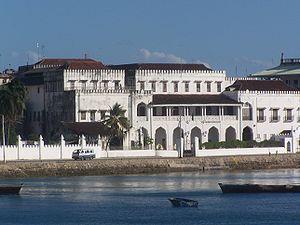
Cet article recense les sites inscrits sur la liste du patrimoine mondial par l'UNESCO situés en Afrique.
Emily Ruete, née le 30 août 1844 à Zanzibar et morte le 29 février 1924 à Iéna en Allemagne, est, sous le nom de Sayyida Salme, une princesse de Zanzibar et d'Oman. Fille du sultan de Zanzibar et d'Oman, elle vit une enfance insouciante, mais son adolescence est marquée par la mort de son père, puis par la disparition de sa mère et le conflit entre deux de ses frères. Elle s'enfuit avec un commerçant allemand, gagne Aden, où ils se marient et où elle se convertit au christianisme, puis s'installe avec son époux en Europe.
L'histoire de Zanzibar, en tant qu'entité politique distincte du reste de l'Afrique, est marquée par un fort brassage culturel et démographique swahili, arabe, perse, omanais, portugais et britannique. Sa situation actuelle, une entité autonome au sein de la Tanzanie, est encore aujourd'hui la conséquence du passé de ce territoire fortement marqué par les échanges commerciaux entre différentes puissances mondiales ainsi que sa colonisation.
Cet article recense les sites inscrits au patrimoine mondial en Tanzanie.